1st Cruiser Squadron

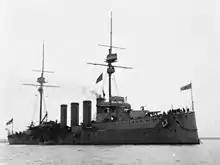
HMS "Black Prince"

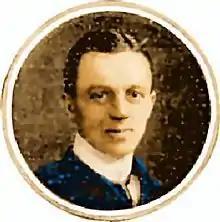
Commander Sidney R. Drury-Lowe, R. N.

In October 1924 the 1st Light Cruiser Squadron was re-designated the 1st Cruiser Squadron. This took effect in November 1924 and the squadron was reformed as an enlarged unit of the Mediterranean Fleet under the command of Rear Admiral Arthur Waistell.